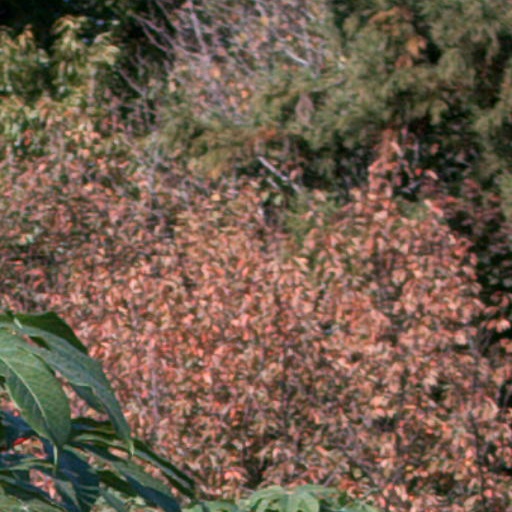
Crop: cassava